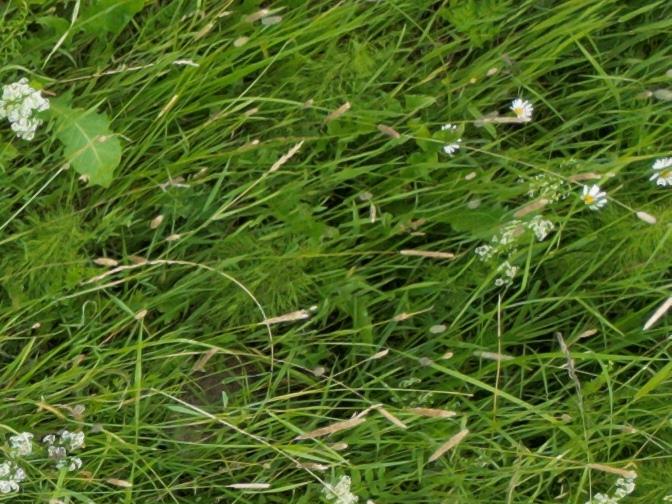
Flowers visible: yarrow flowers, yarrow flowers,  daisy flowers